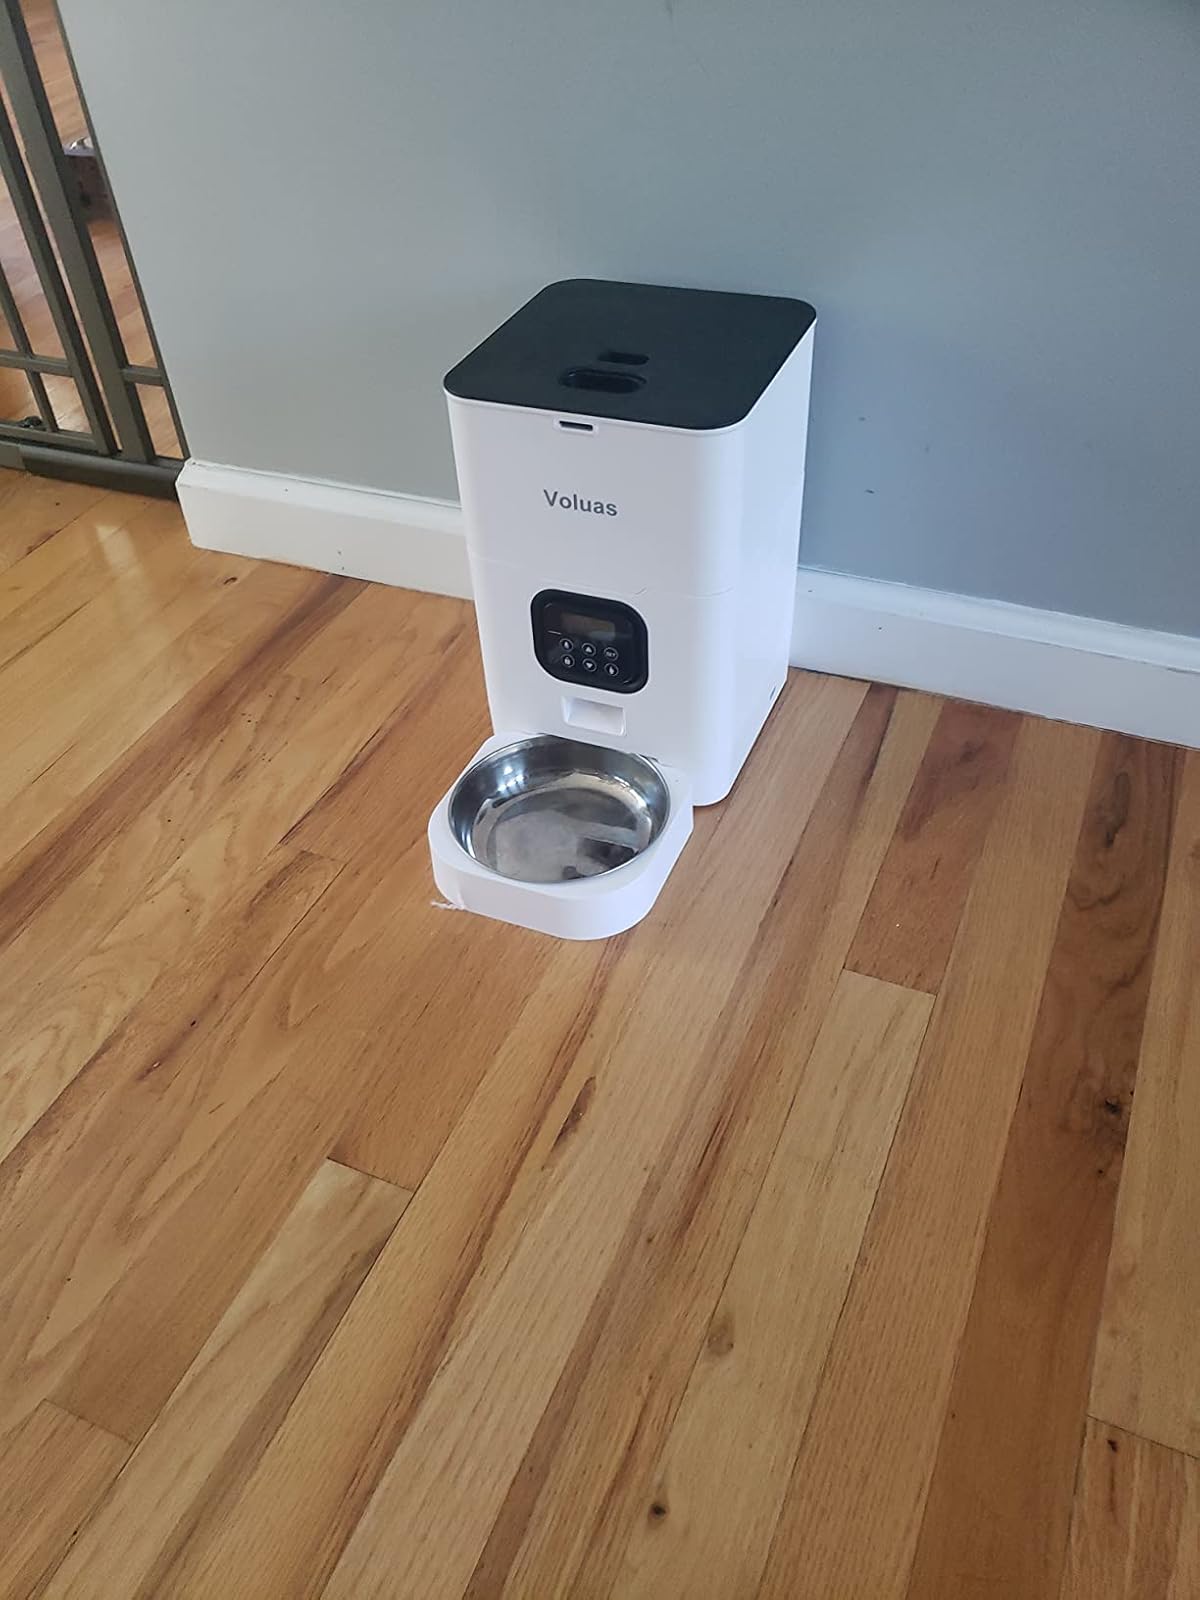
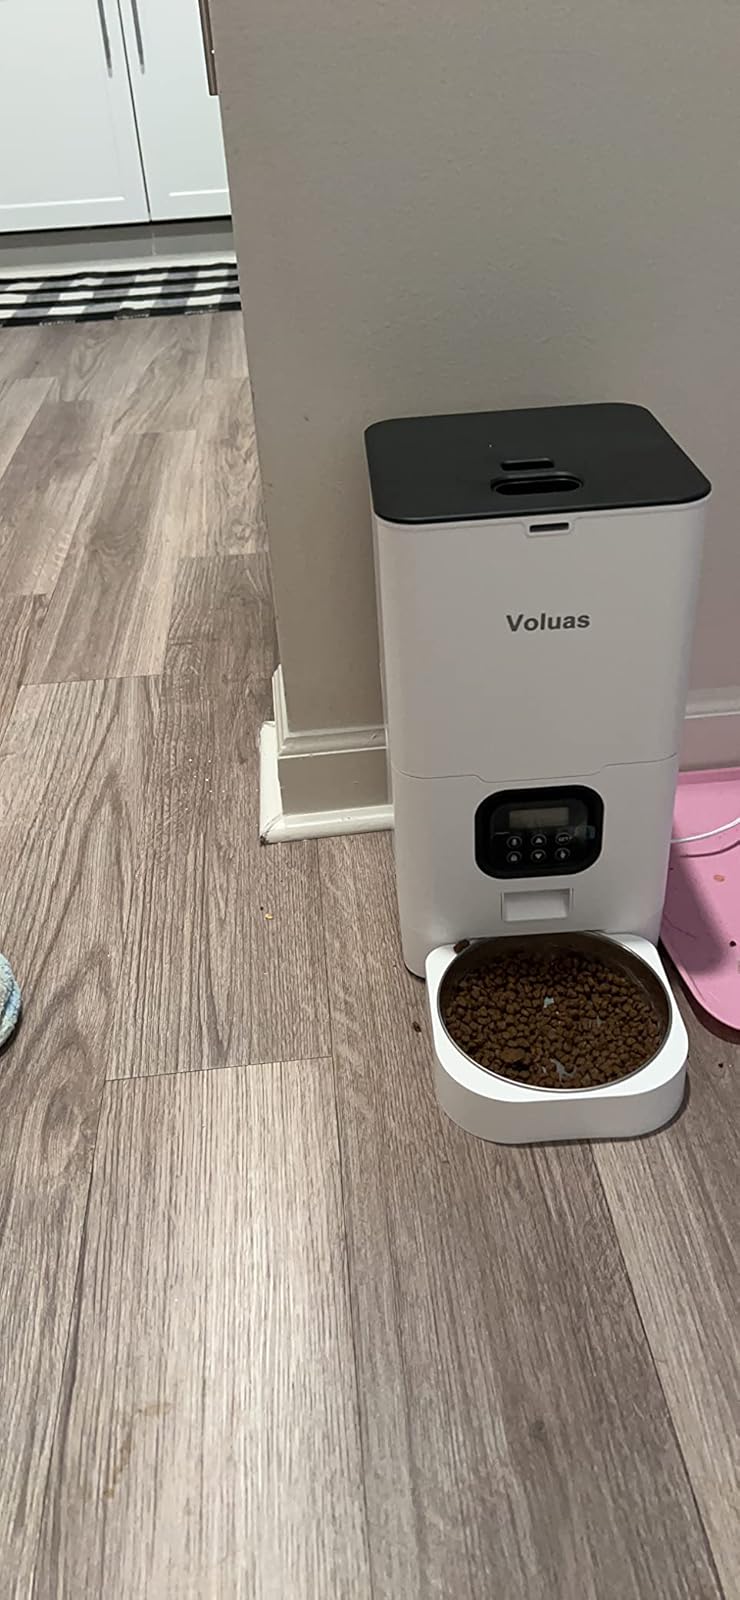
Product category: items_feeder
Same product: yes